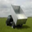
Label: truck